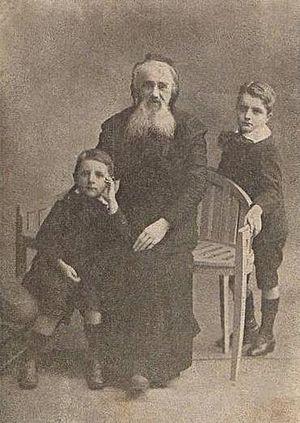
Madame Lestienne vers 1910, carte publicitaire
Clémence Lestienne, née Clémence Henriette Clarisse le 15 mars 1839 à Festubert dans le Nord-Pas-de-Calais et morte le 14 février 1919 à Boulogne-sur-Mer, est une femme à barbe.